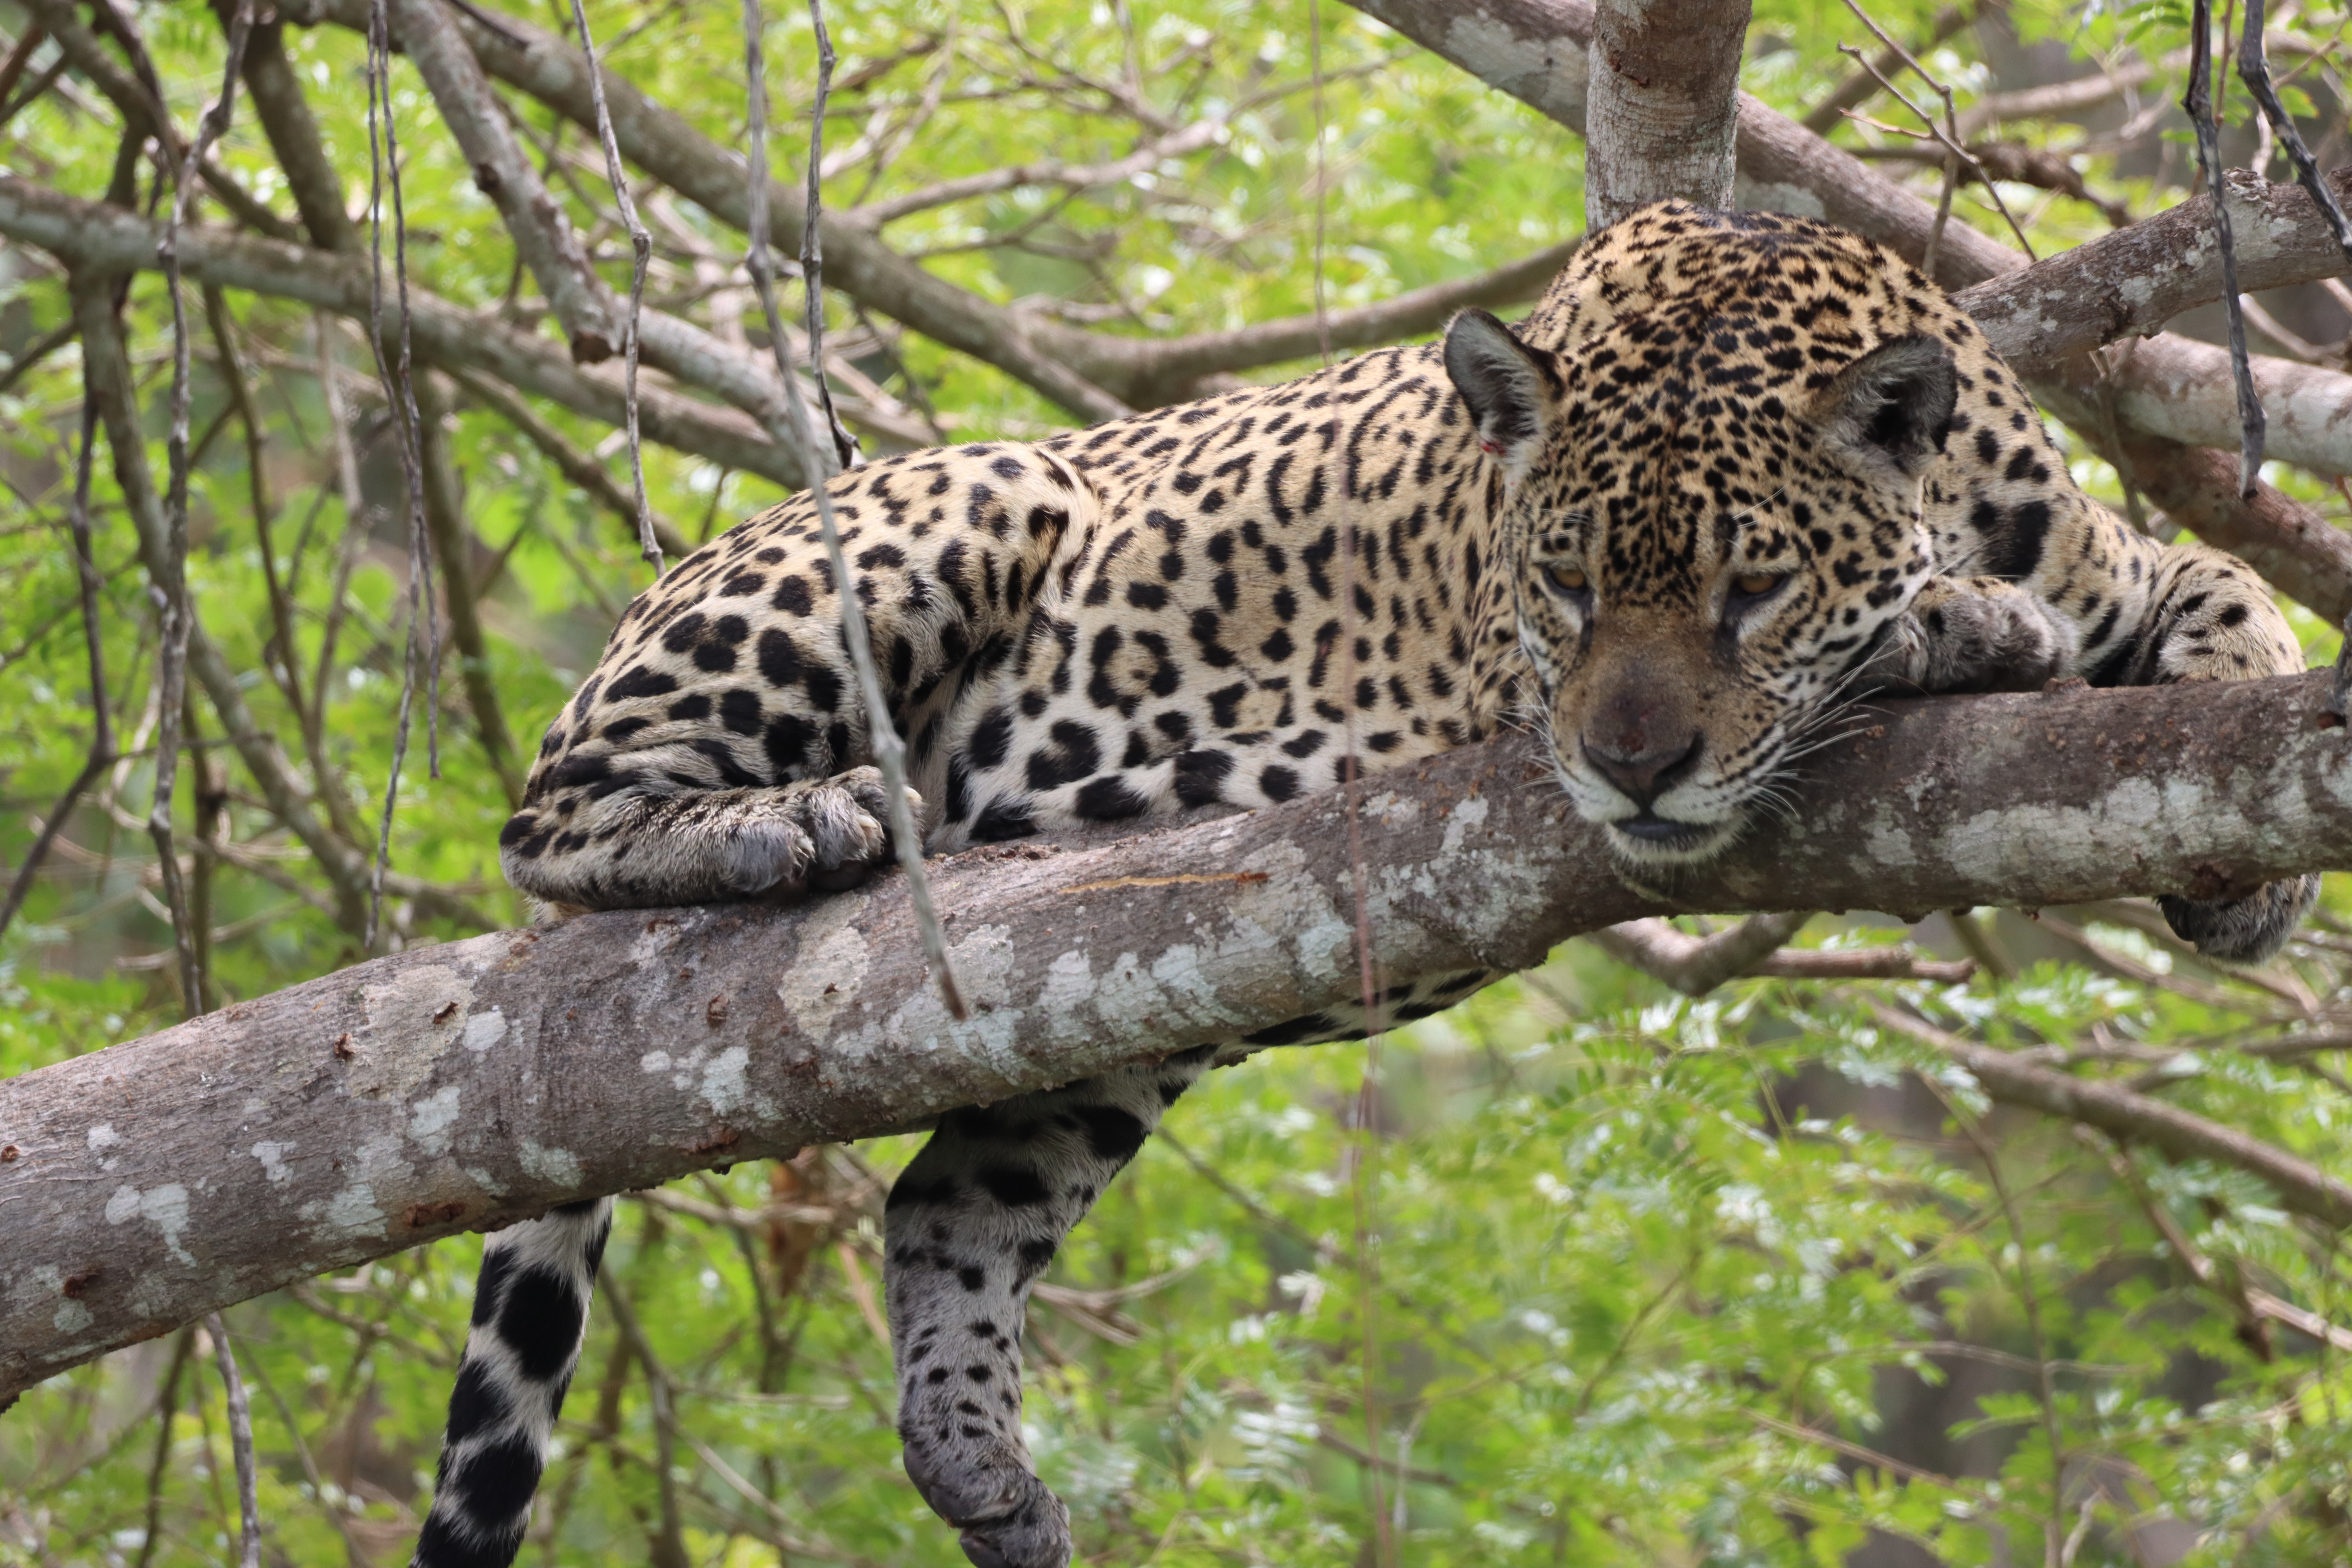
Jaguar: Medrosa